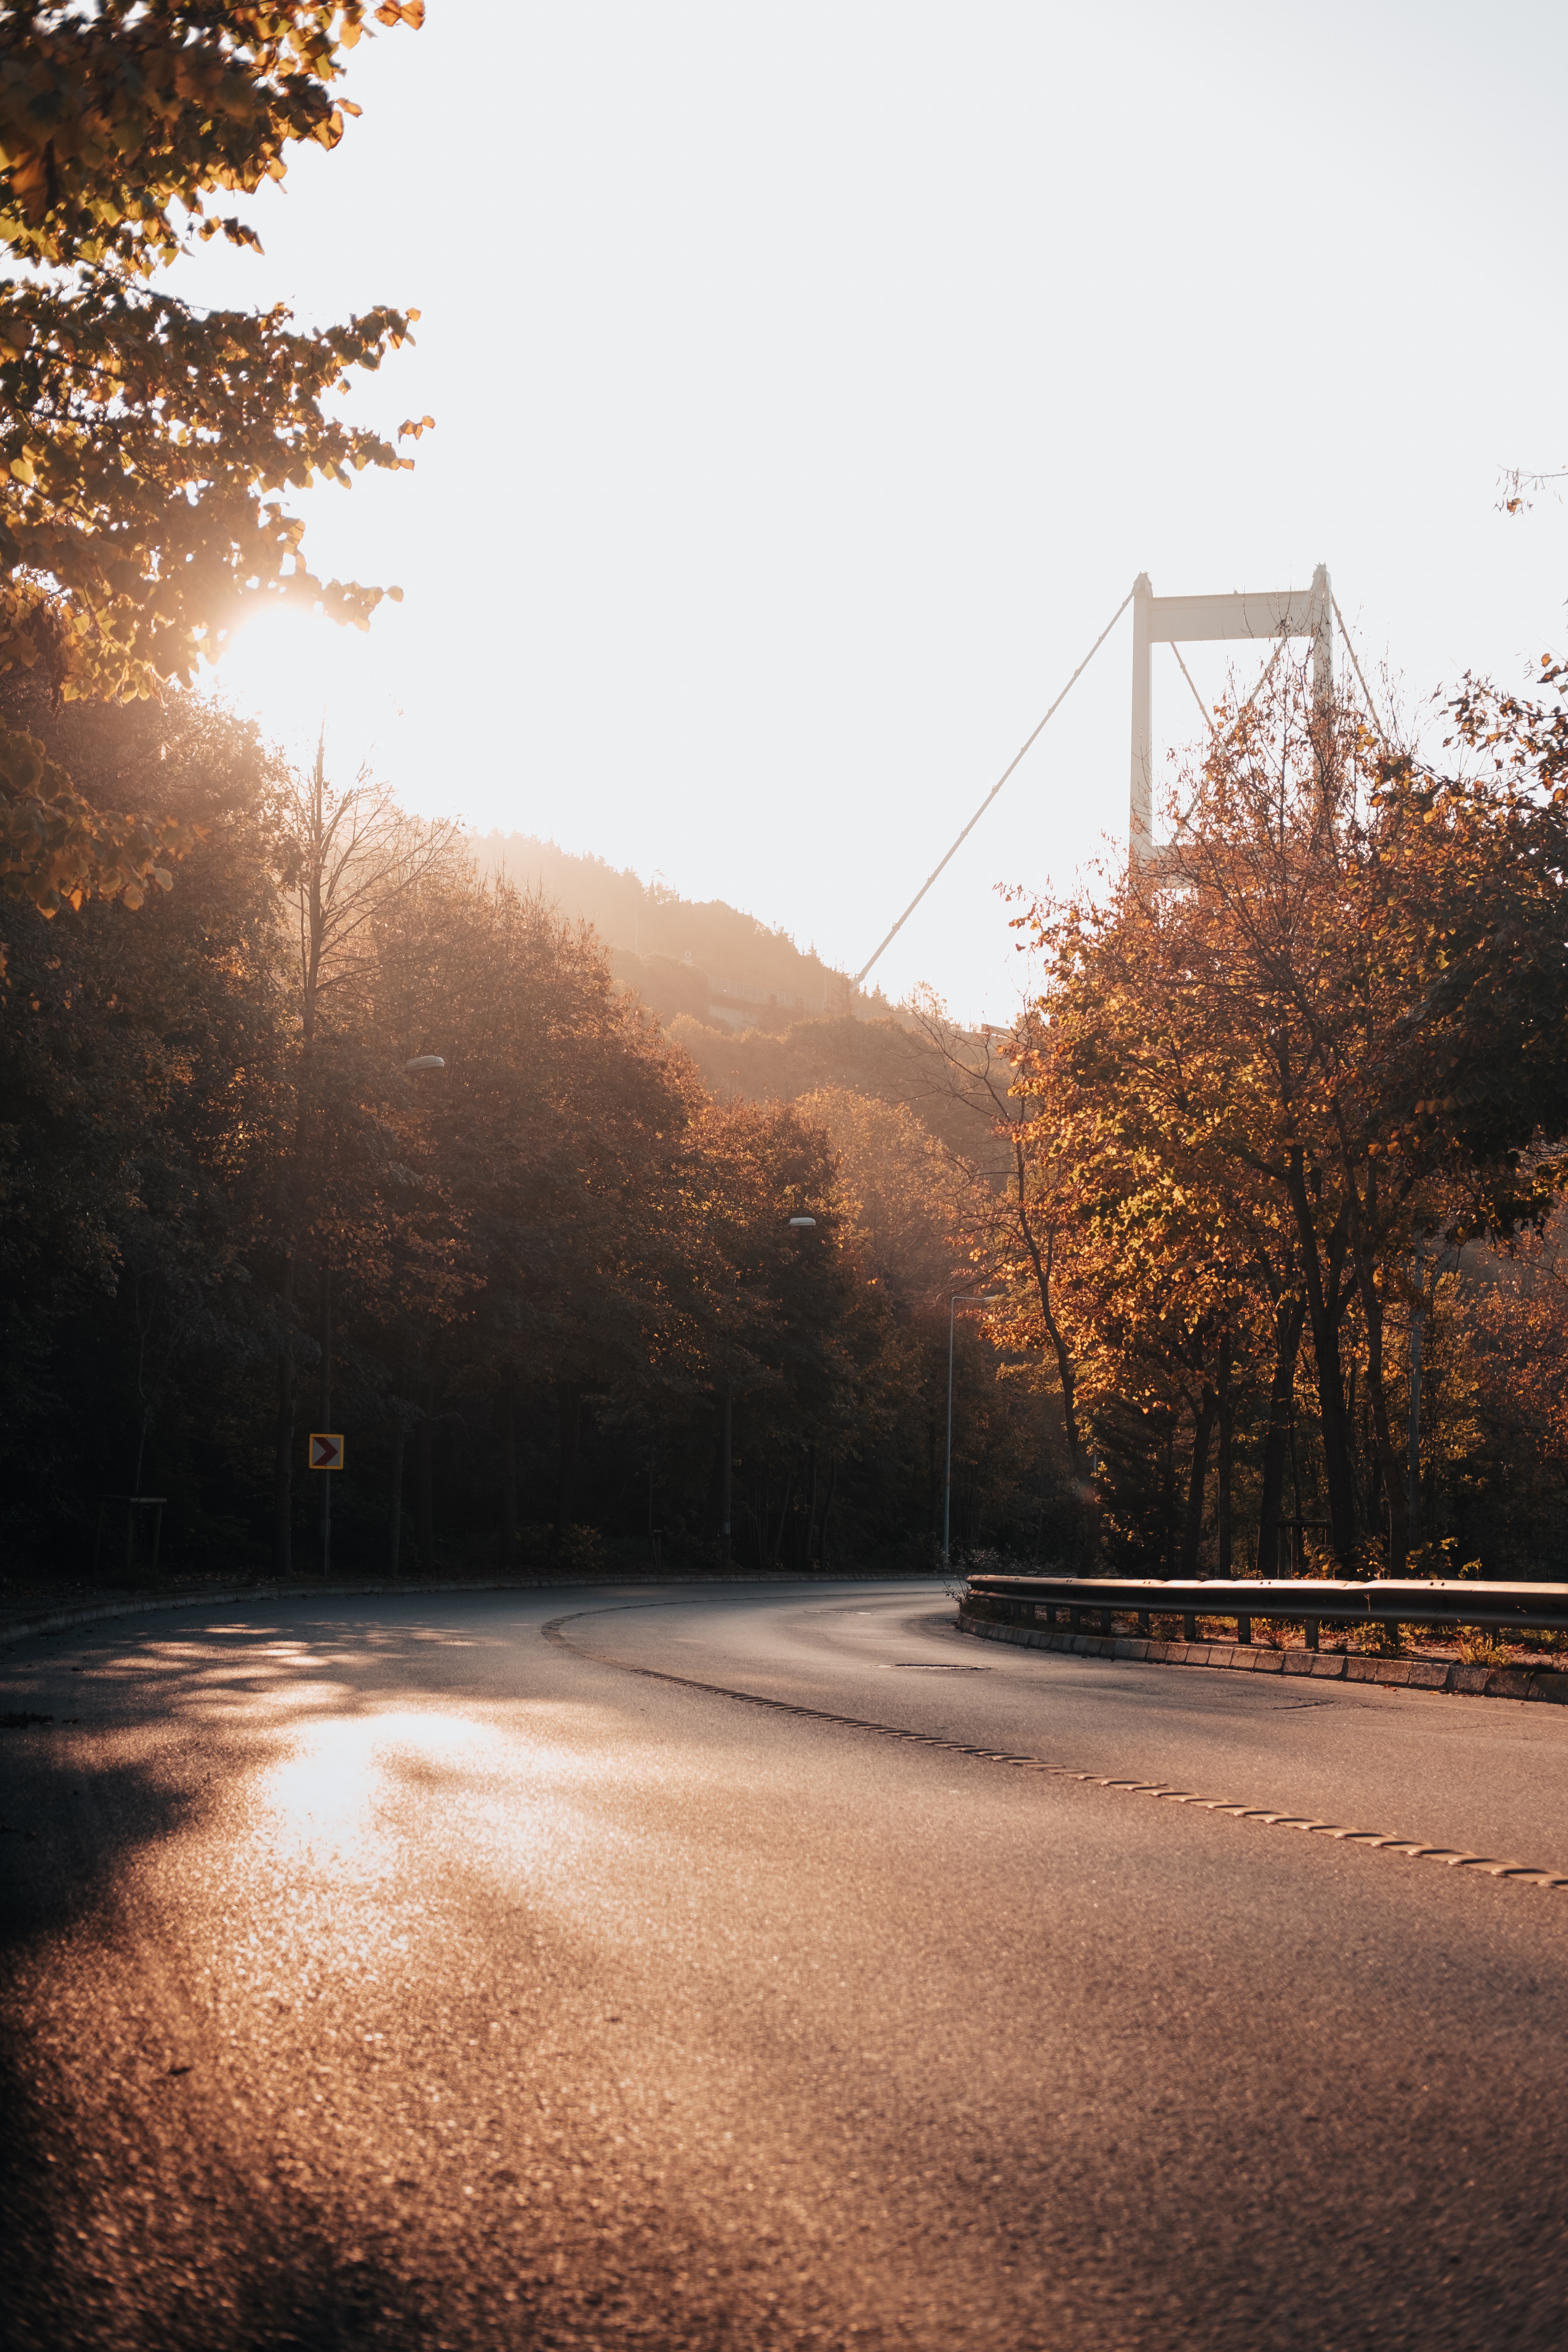
natural, atmosphere, sky, light, leaf, nature, road surface, natural landscape, branch, lighting, tree, wood, sunlight, asphalt, atmospheric phenomenon, biome, woody plant, twig, morning, landscape, road, horizon, Tints and shades, sunrise, sunset, dusk, calm, grass, lens flare, winter, freezing, forest, deciduous, city, evening, reflection, backlighting, darkness, street, light fixture, lane, sun, afterglow, shadow, mist, metal, night, soil, autumn, woodland, overhead power line, river, astronomical object